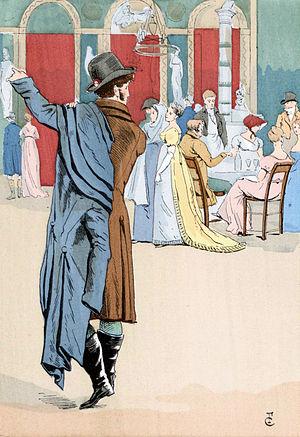
Le Café Frascati est un ancien café parisien fondé en 1789 sous le nom de Jardins de Frascati, à l'angle du boulevard Montmartre et de la rue de Richelieu. Racheté, en 1792, par un glacier napolitain du nom de Garchi, celui-ci le rebaptisa Café Frascati.